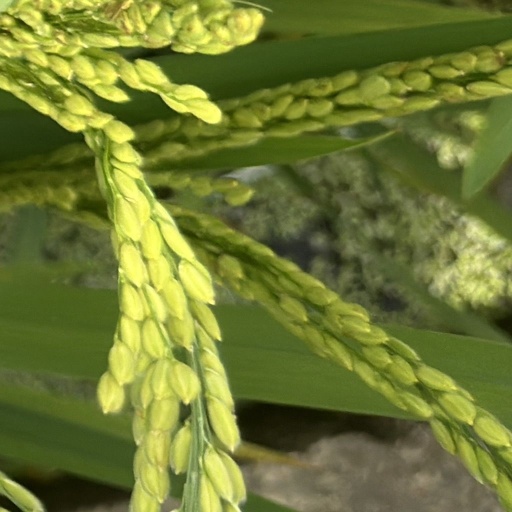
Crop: rice